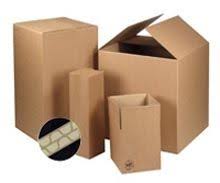
Label: cardboard